Answer in natural language. Considering the relative positions, is Window (marked B) to the left or right of natural wood threedrawer dresser (marked C)? Choose between the following options: right or left
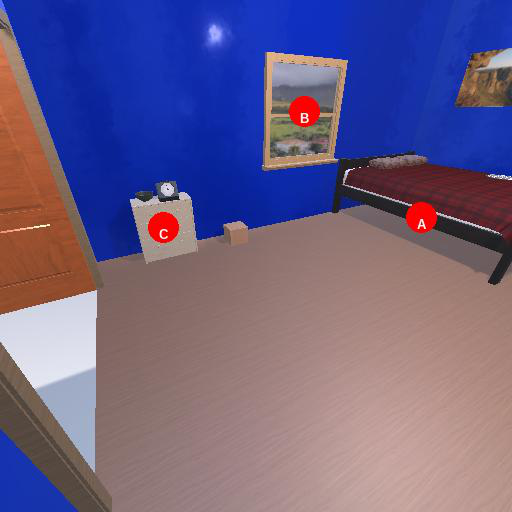
<answer>right</answer>